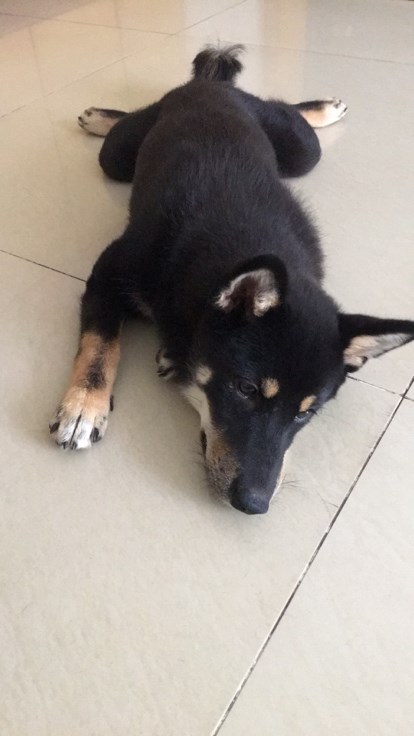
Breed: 1043-n000001-Shiba_Dog